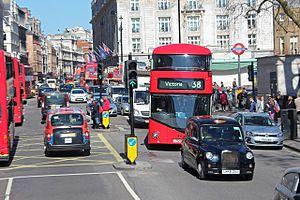
Piccadilly est une artère de Londres située dans le West End.